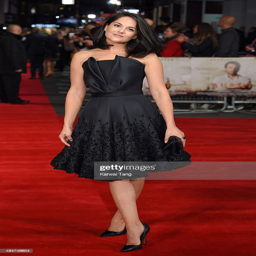
actor attends the uk film premiere .